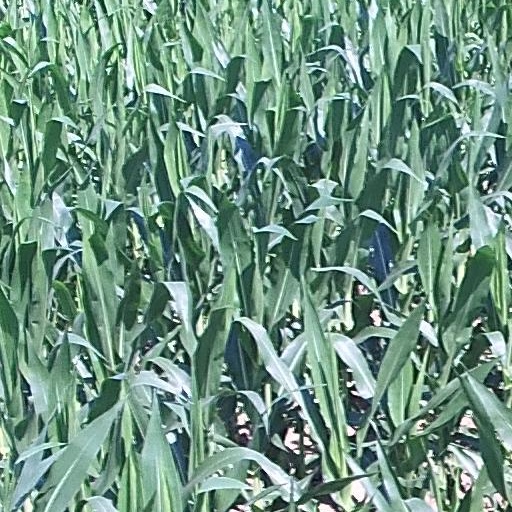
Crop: maize; corn